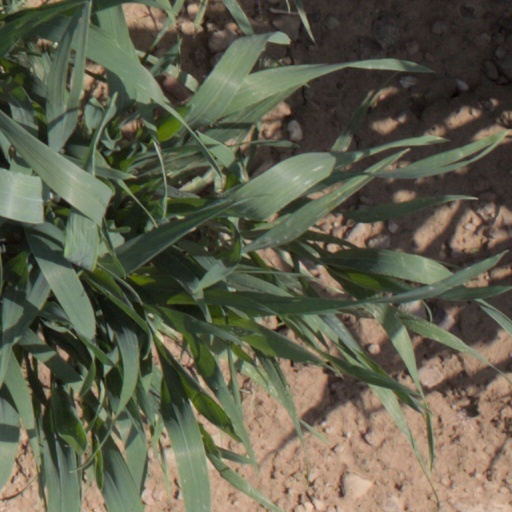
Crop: wheat